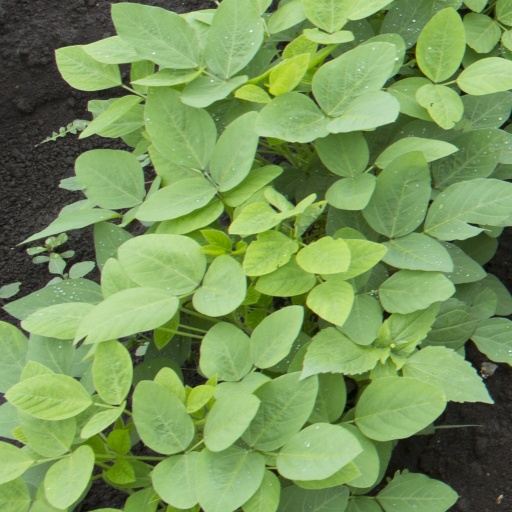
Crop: soybean